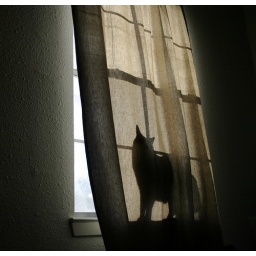
cat in the window